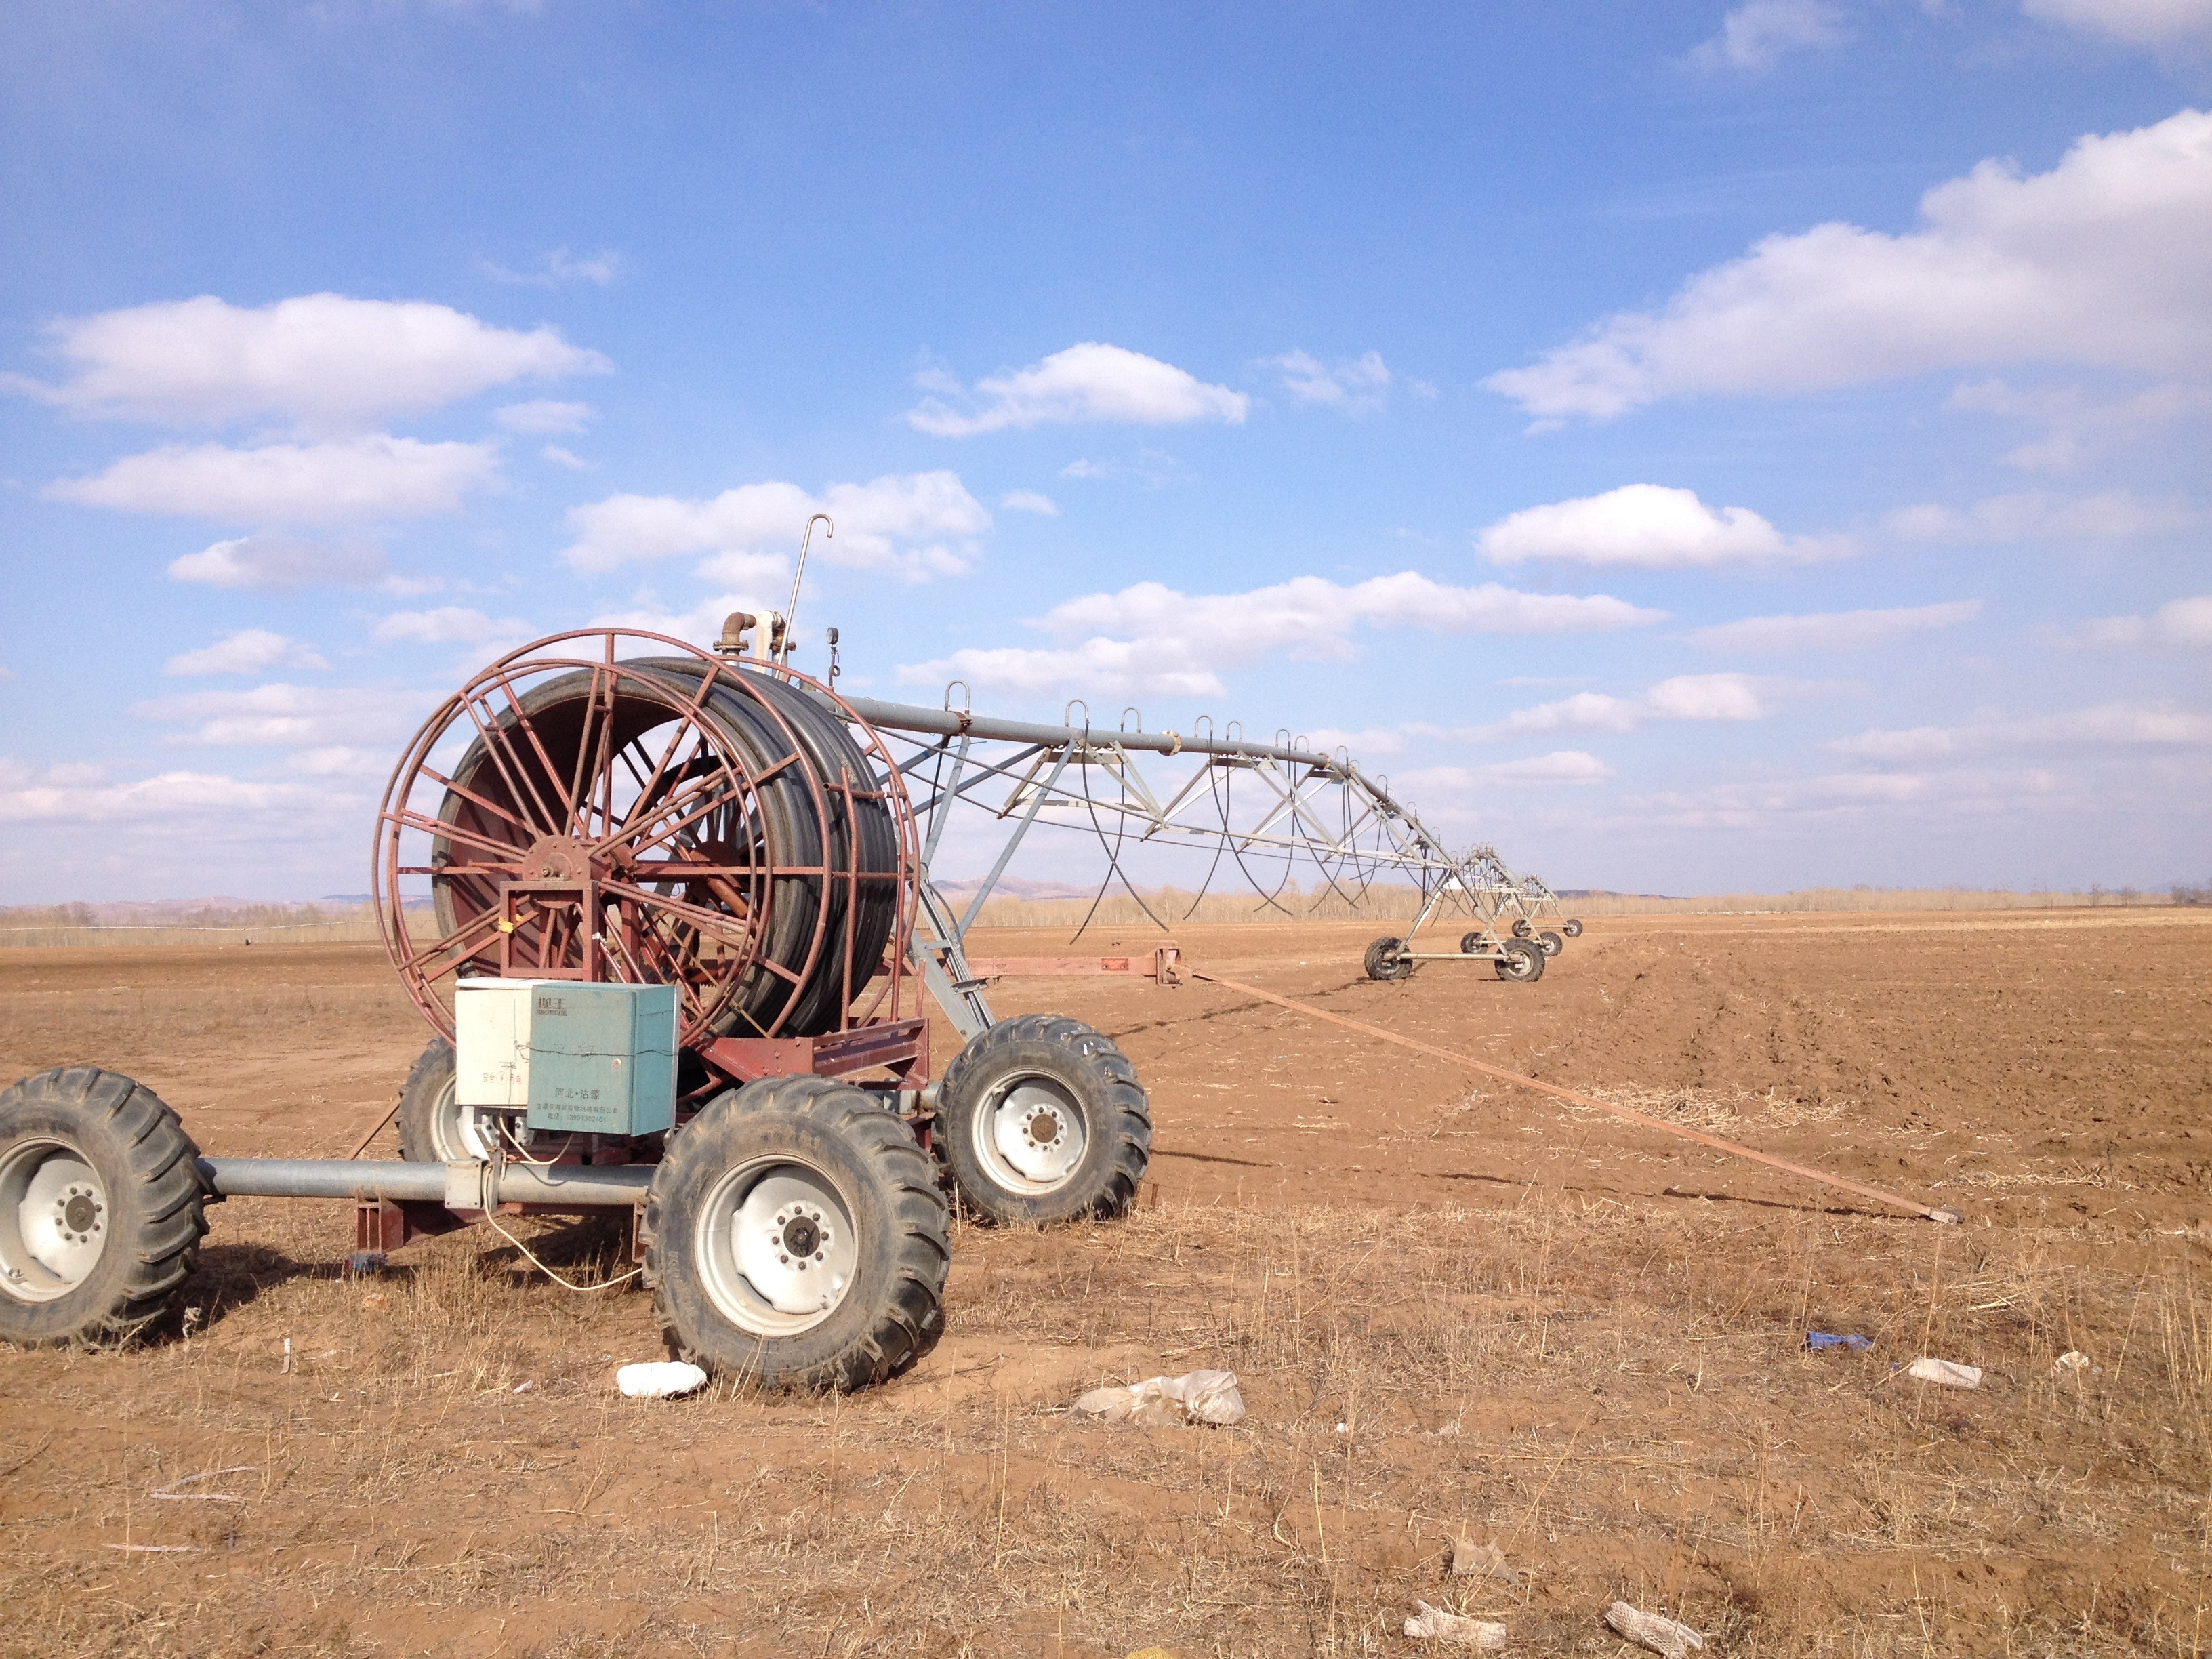
landscape, field, farm, land, vehicle, crop, soil, machinery, agriculture, blue sky, white cloud, rural area, agricultural machinery, grass family